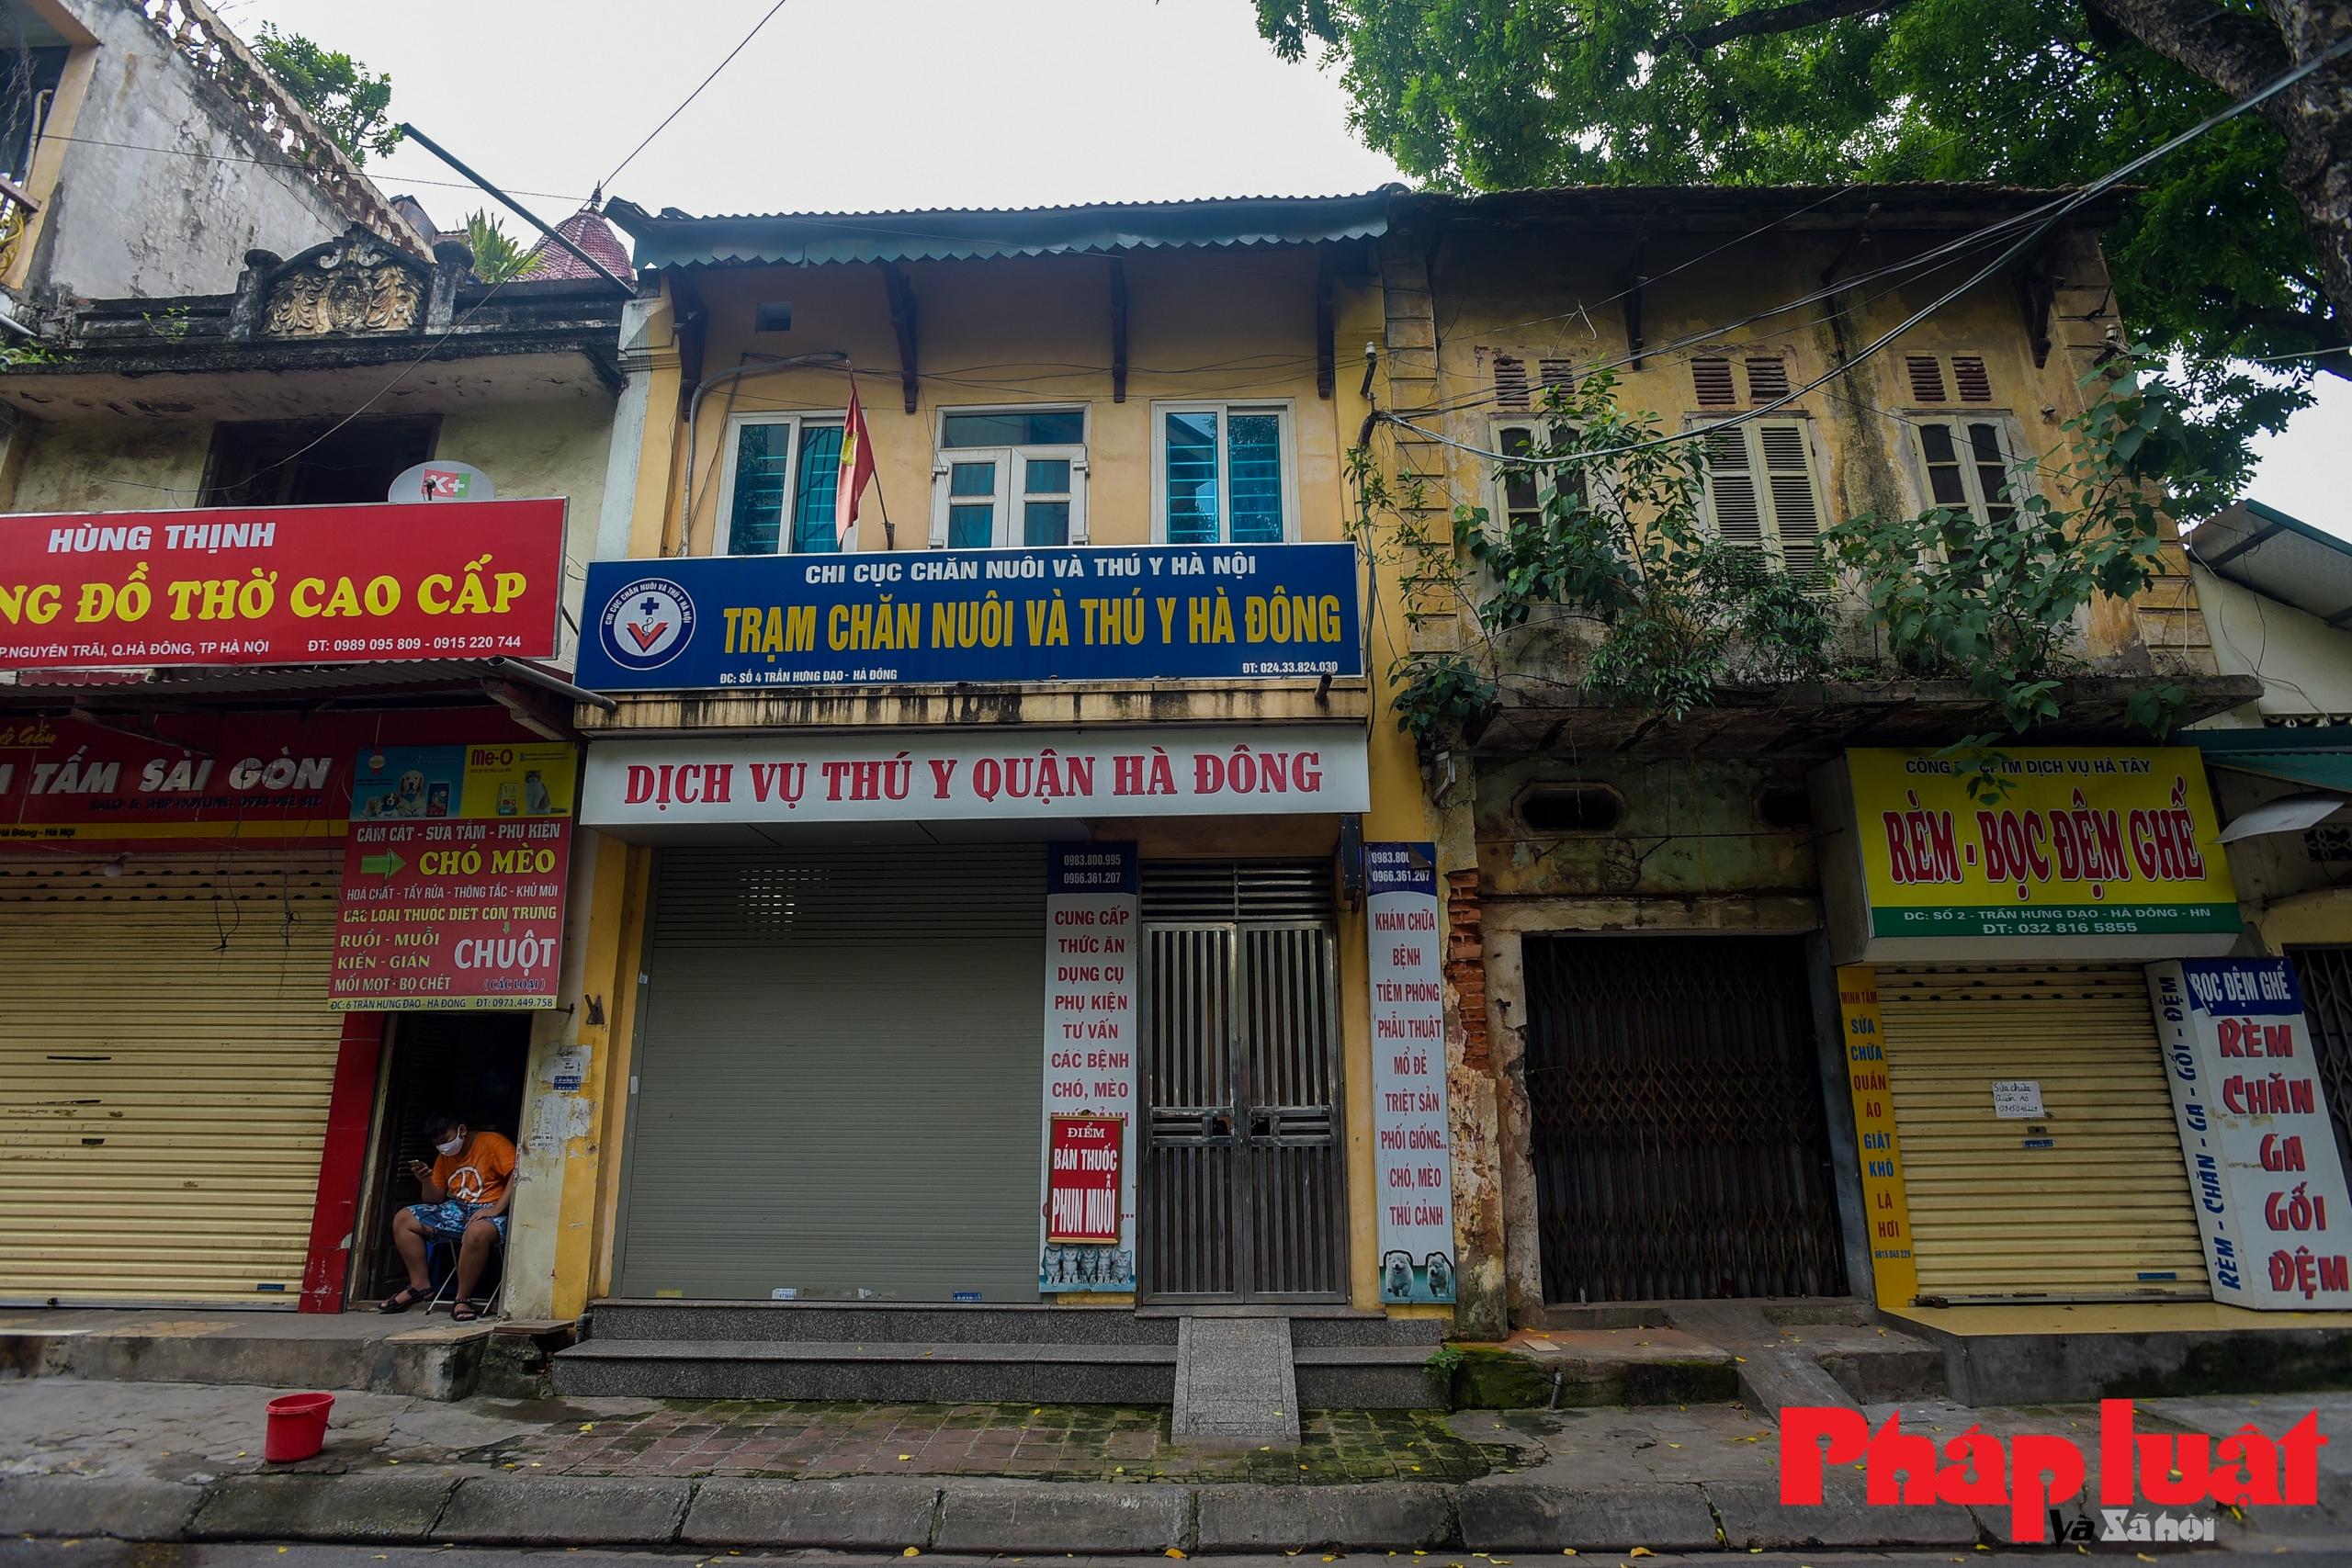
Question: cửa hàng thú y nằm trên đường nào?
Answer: cửa hàng thú y nằm trên đường trần hưng đạo